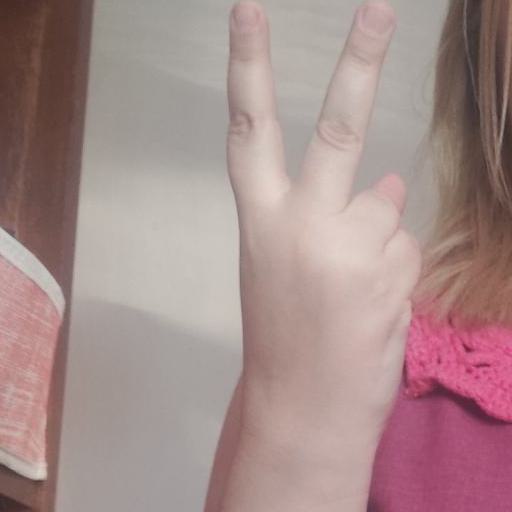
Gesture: peace_inverted